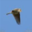
Label: bird